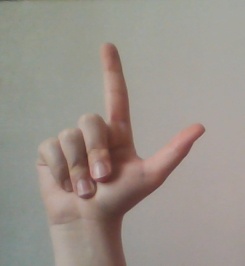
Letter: laam